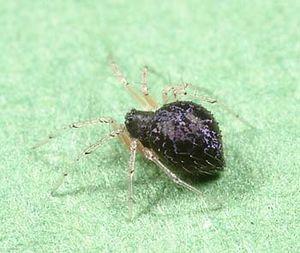
Oilinyphia peculiaris est une espèce d'araignées aranéomorphes de la famille des Linyphiidae.
Oilinyphia est un genre d'araignées aranéomorphes de la famille des Linyphiidae.